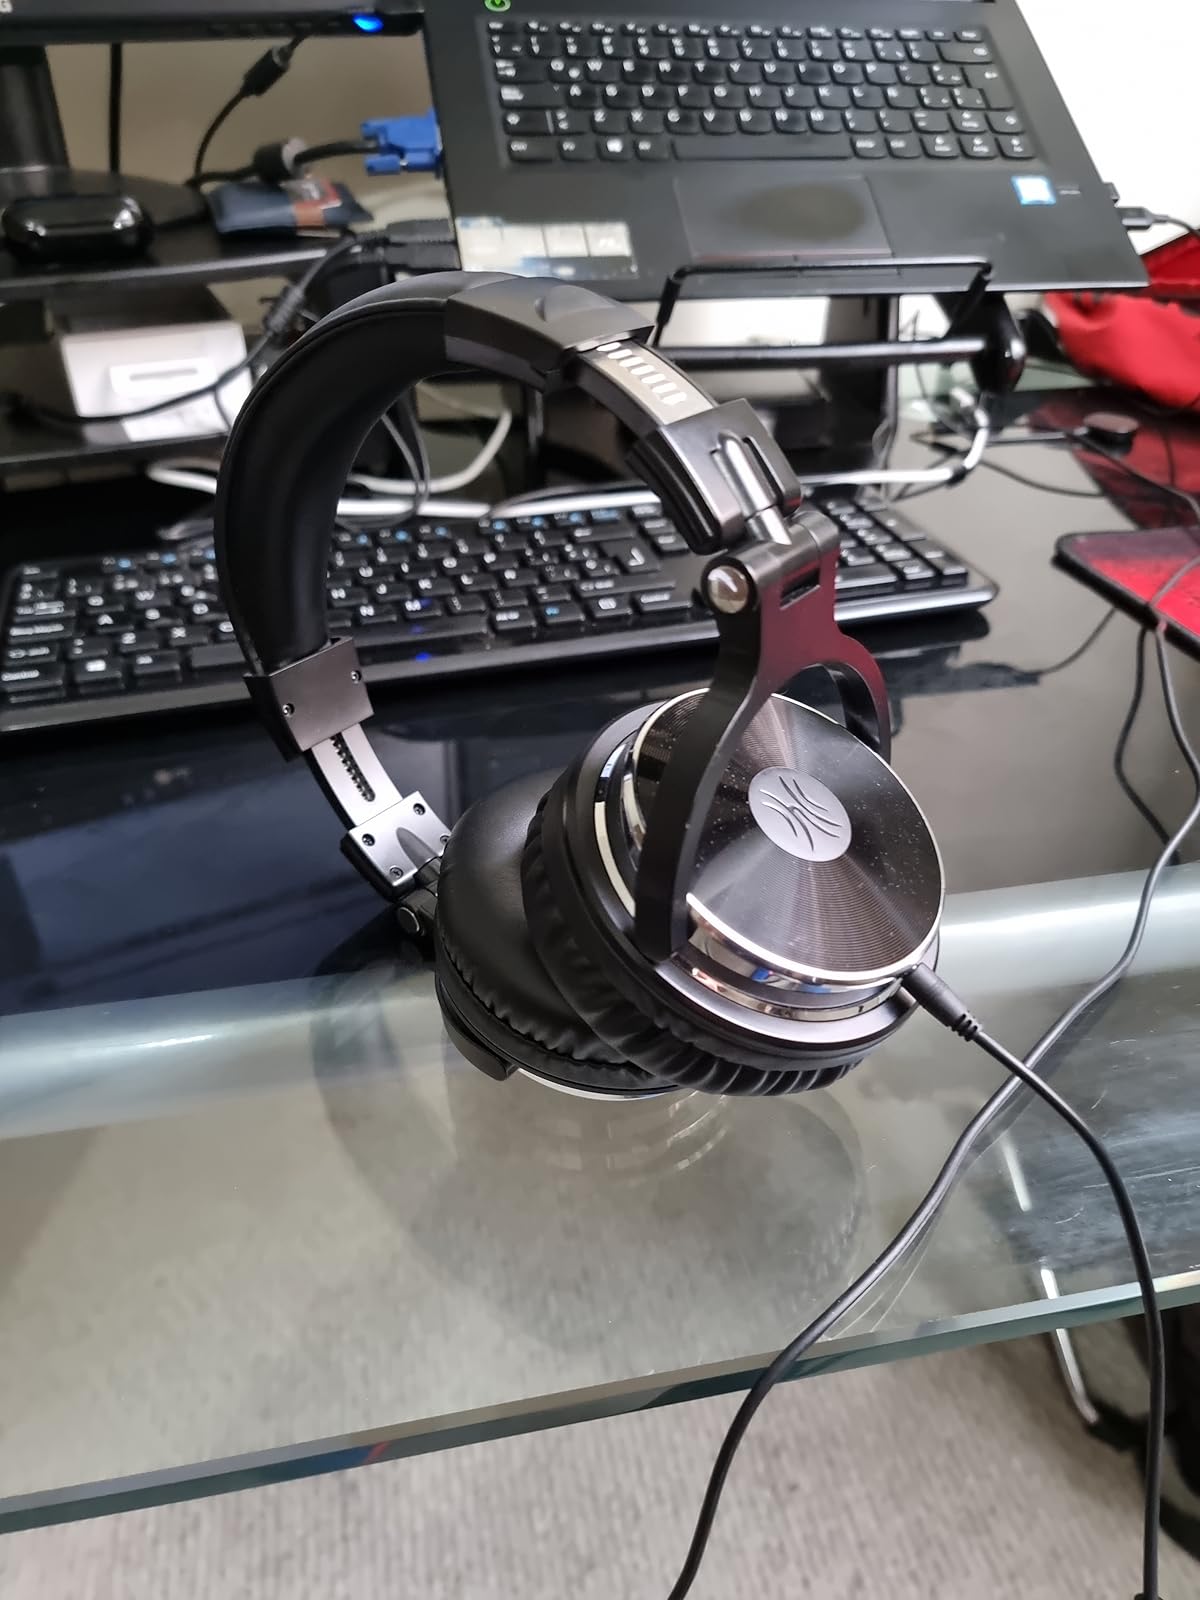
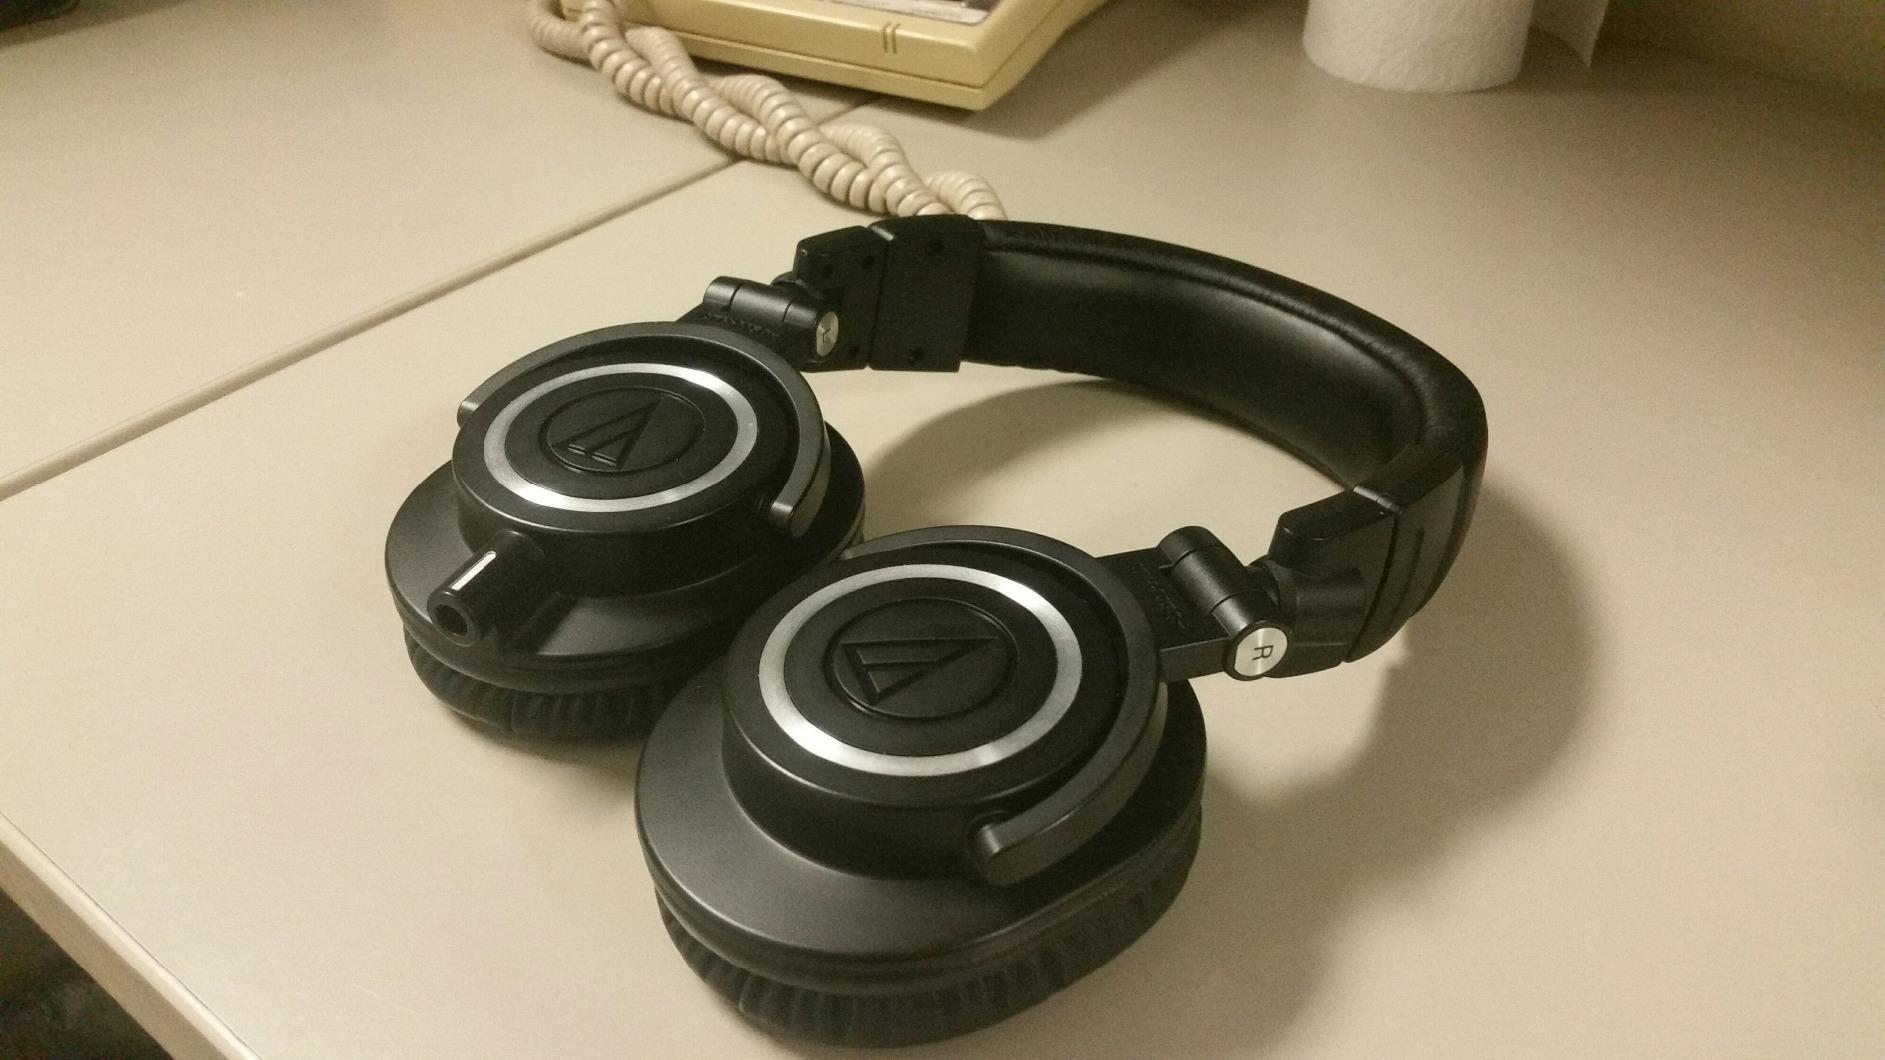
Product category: headphones
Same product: no